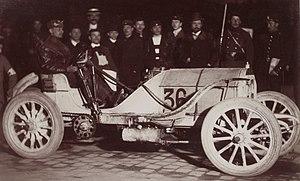
[Collection Jules Beau. Photographie sportive]
Otto Hieronimus, né le 28 juillet 1879 à Cologne et décédé le 8 mai 1922 à Graz, est un ancien constructeur et pilote automobile germano-autrichien, essentiellement de courses de côtes.